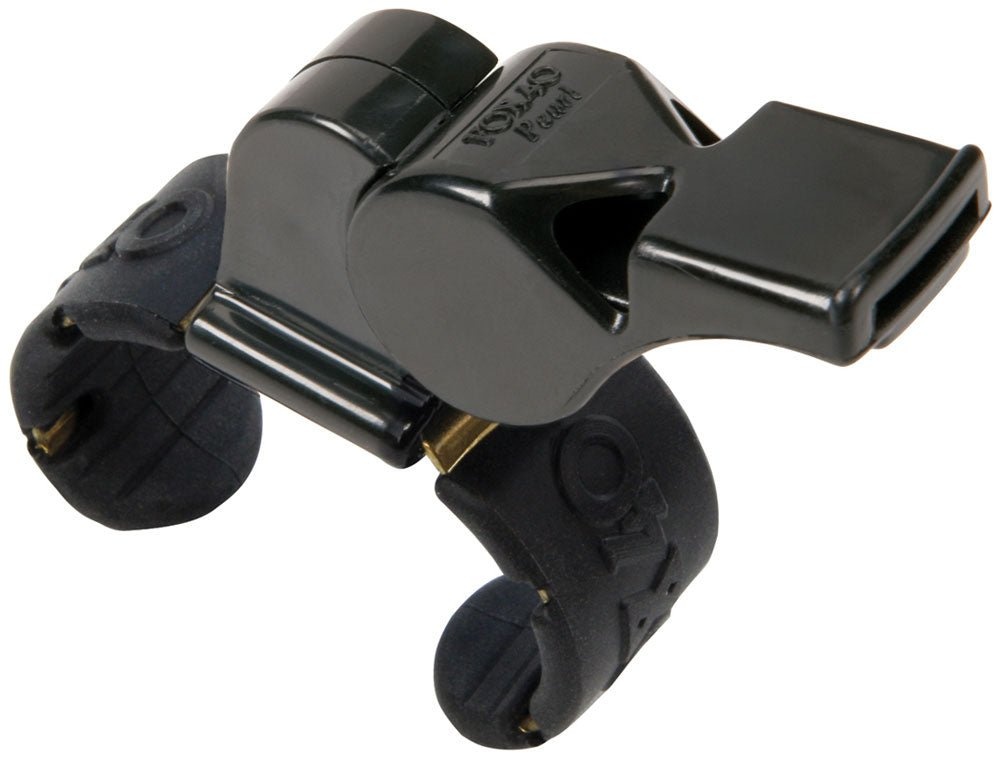
Fox 40 Pearl Official Fingertip Whistle
Fox40 pearl whistle. With the addition of an adjustable fingergrip that fits securely and comfortably over group of fingers. Colour: black. FXW104B
Brand: FOX 40
Category: Sporting Goods > Athletics > Coaching & Officiating > Sport & Safety Whistles > Finger Grip Whistles